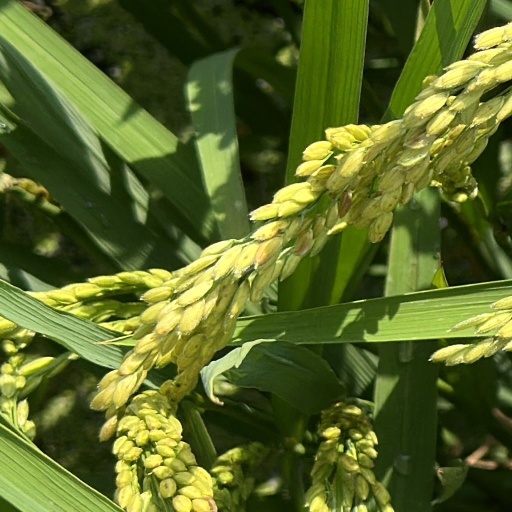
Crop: rice